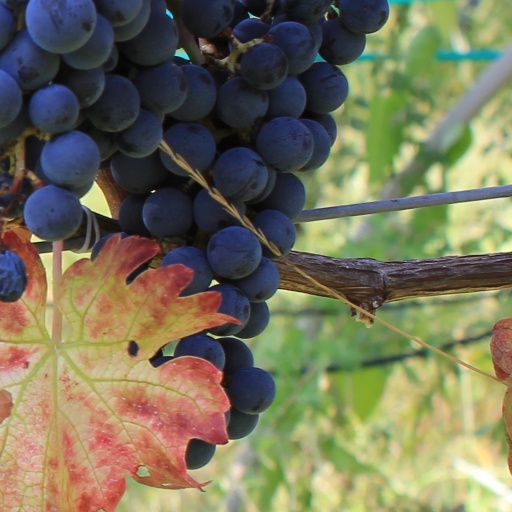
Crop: grape